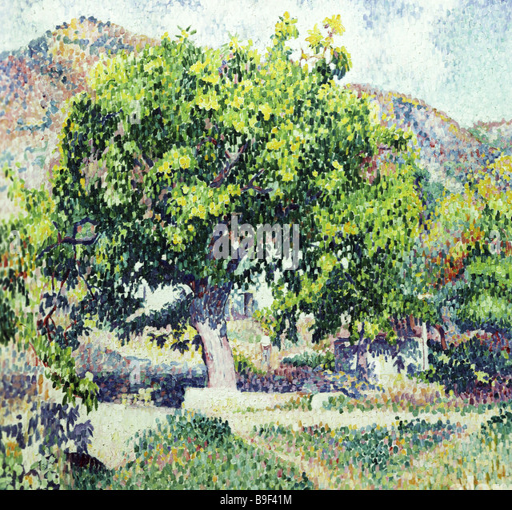
reproduction of painting near the house from the collection